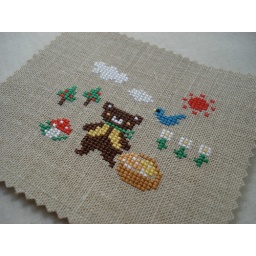
little bear in the forest